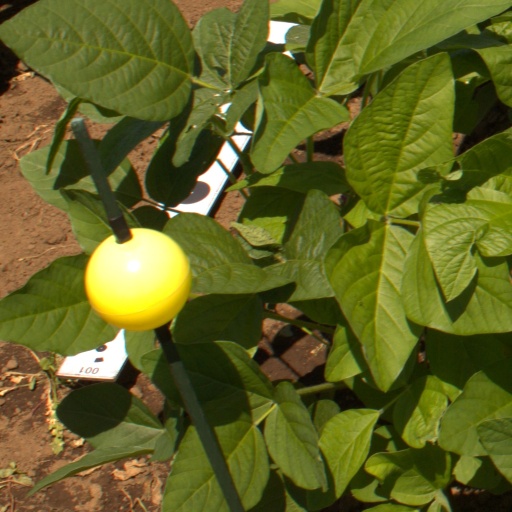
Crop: soybean